Kirkuk

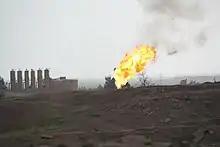
Baba Gurgur

In 1970 the Iraqi government reached an agreement with Kurdish leader Mustafa Barzani called the March Agreement of 1970, but the question of whether the oil-rich province of Kirkuk would be included within the Kurdish autonomous region remained unresolved, pending a new census.